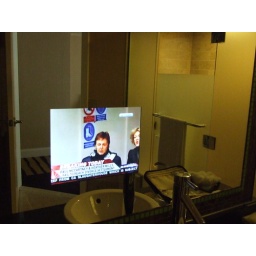
tv's in your bathroom mirror